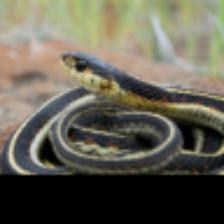
Label: NonHuman